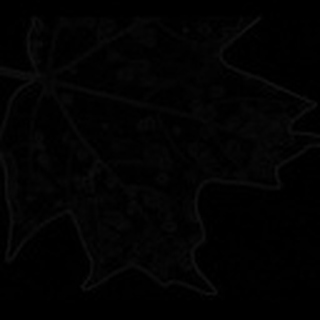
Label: cotton_target_spot